Forfjorden

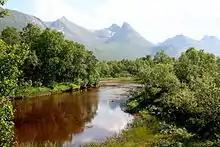
The Forfjord valley

The home of Hans J. Furfjord (also known as Hans Jørgensen, Hans Jørnsa), who led the first expedition to stay the winter on Svalbard, to hunt for silver foxes, walruses, seals and polar bears was located along the Forfjorden. Skins (from silver foxes in particular), salted meat and animal oils were precious commodities at the time. Items from his expeditions are stored in museums in Tromsø and on Svalbard and he wrote diaries so far only available in Norwegian. Among weather descriptions and catch reports, they contain well-written stories of adventurous European monarchs visiting, his being imprisoned by British soldiers for not supplying them for free, barely surviving polar bear encounters, and nearly freezing to death in then barren Svalbard during the frozen Arctic winters. He was known to be an excellent marksman, but also for his expedition bravery, leadership, determination, blacksmith skills and medical know-how. He died at the age of 81 at home in Forfjord.